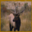
Label: deer